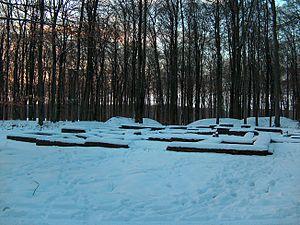
Les vestiges de la villa gallo-romaine de Goeblange-Miecher sont situés sur un dos de colline légèrement en pente vers le sud, dans la petite forêt appelée Miecher, dans la région ouest du Luxembourg, entre les localités de Goeblange, Septfontaines et Nospelt. Le site est découvert en 1964 par le curé Georges Kayser. Au début, voyant une éminence de terrain toujours visible dans la forêt, il se croyait en présence d’un tumulus, qu’il se mit alors à excaver, aidé par quelques-uns de ses enfants de chœur et d’autres volontaires. Très vite, il s’avéra, qu’il était tombé sur la maison de maître d’une villa rustica gallo-romaine. Muni d’une autorisation de fouilles du Musée national d'histoire et d'art, il parvint à dégager deux bâtiments. Pour continuer son œuvre après sa mort en 1988, ses assistants ont à ce moment fondé l’association d’Georges Kayser Altertumsfuerscher. Jusqu’à ce jour, et sous le contrôle du Centre national de recherche archéologique, les volontaires de l’association continuent à faire des fouilles et à entretenir le site. Ils publient chaque année un volumineux bulletin d’information pour présenter les progrès réalisés.